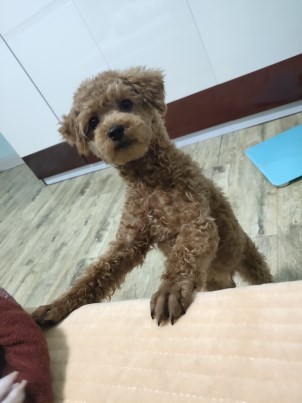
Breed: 7449-n000128-teddy